1993 Guam earthquake

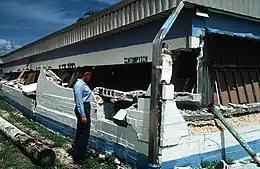

The 1993 Guam earthquake occurred on August 8 at with a moment magnitude of 7.8 and a maximum Mercalli intensity of IX ("Violent"). The thrust earthquake generated a non-destructive tsunami.